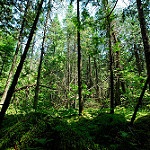
Label: forest